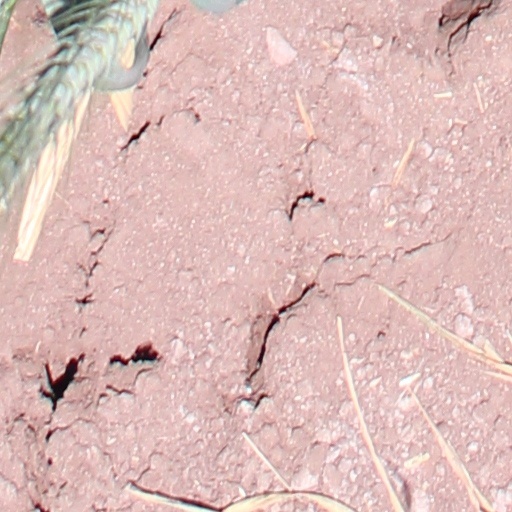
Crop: wheat